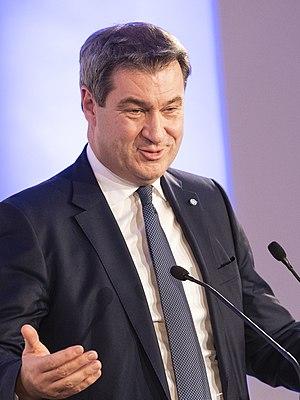
Markus Söder, né le 5 janvier 1967 à Nuremberg, est un homme politique allemand membre de l'Union chrétienne-sociale en Bavière et actuellement ministre-président de Bavière.